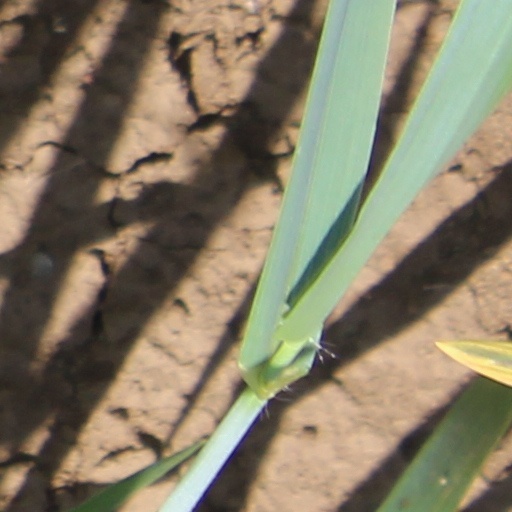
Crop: wheat